Muriqui, Mangaratiba

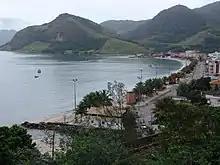
View of the Muriqui beach

Muriqui has direct access to the Atlantic Ocean through the Muriqui beach, located to the west of. In terms of balneability, the Muriqui beach has been mostly deemed improper for bathing, although there have been recent efforts in an attempt to clean Mangaratiba rivers and beaches.